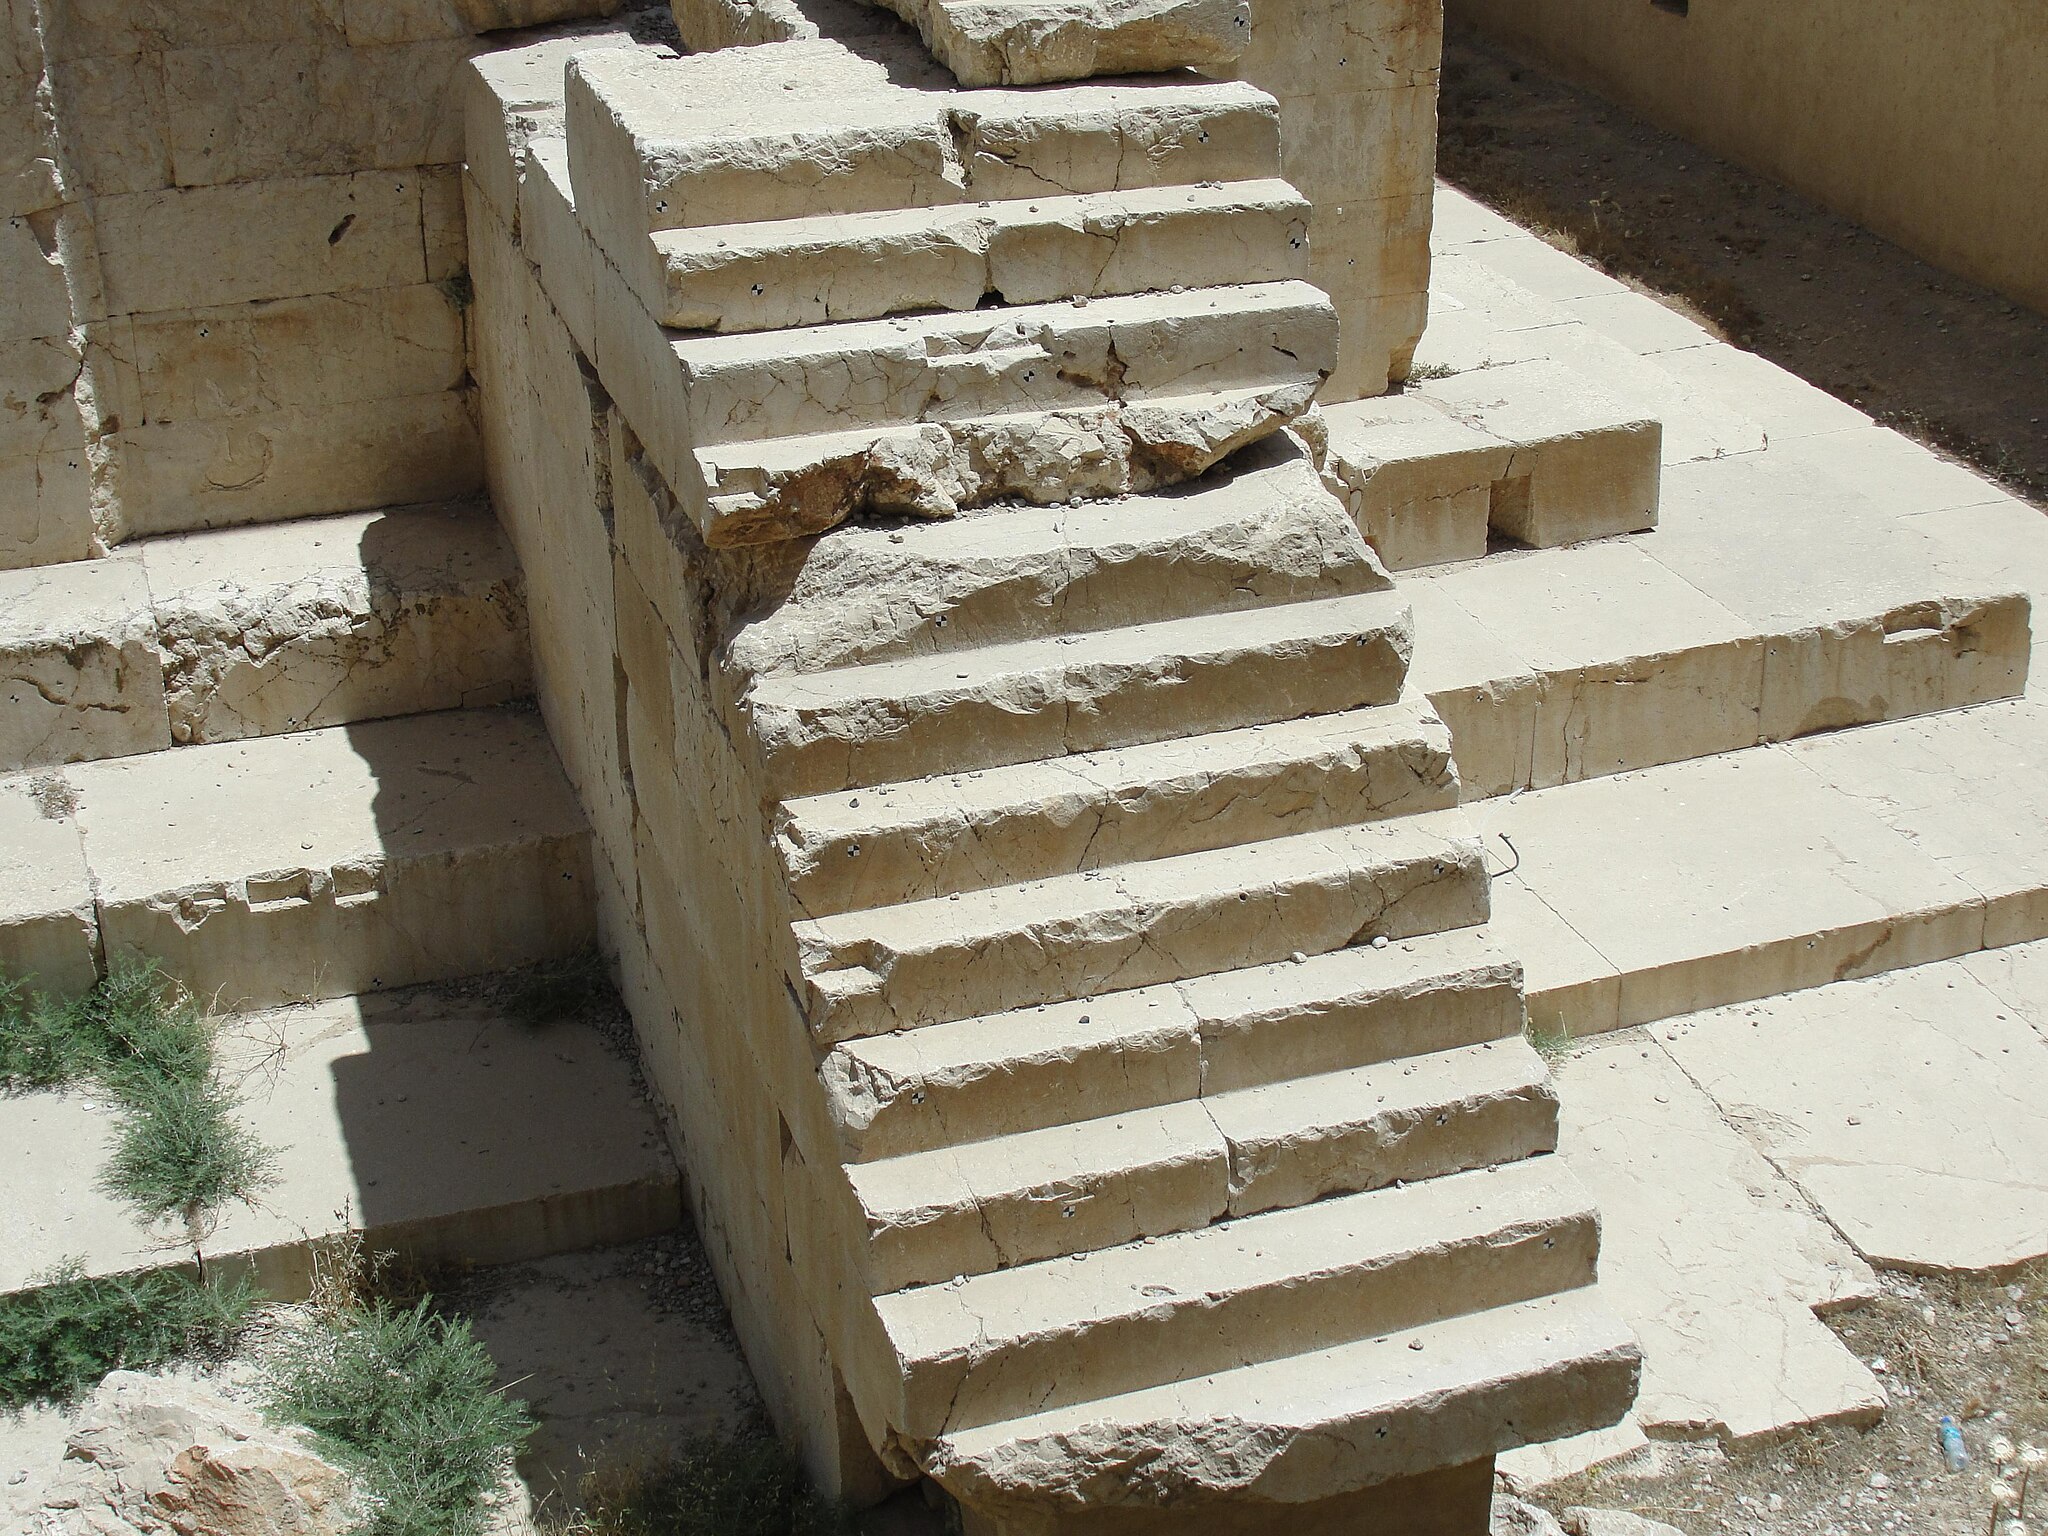
Title: Kabe Zartosht-Stairs
Description: Stairs of Ka'ba-ye Zartosht in Naqsh-e-Rostam, Iran
Date: Taken on 24 June 2010
Categories: Taken with Sony DSC-H20, Ka'ba-ye Zartosht, Stairs in Fars Province, Self-published work, Stone stairs in Iran, Iran photographs taken on 2010-06-24